Tea in Turkey

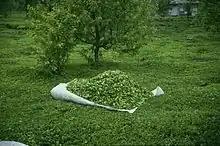
Large heap of green leaves on a white plastic sheet amongst low green plants in front of a couple of small trees

Since the mid-20th century most of the tea produced in Turkey has been Rize tea, a terroir from Rize Province on the Eastern Black Sea coast. Rize has a mild climate with high precipitation and fertile soil.